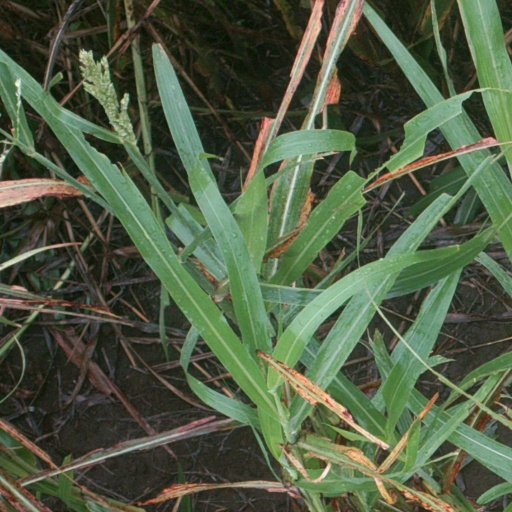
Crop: sorghum